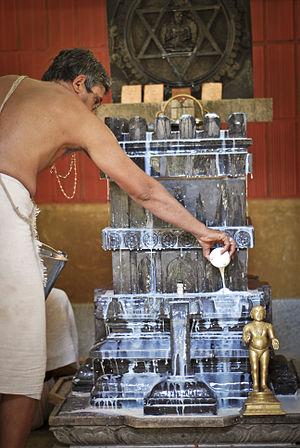
Abhisheka est un terme sanskrit comparable à pūjā, yajña et ārtī qui désigne une activité dévotionnelle, un rite de passage et/ou un rite ou un rituel religieux. Dans cette gamme de sens, l' abhisheka est commun à toutes les confessions dharmiques telles que l'Hindouisme, le Bouddhisme et le Jaïnisme.
Le lait est un liquide biologique comestible généralement de couleur blanchâtre produit par les glandes mammaires des mammifères femelles. Aliment complet équilibré, il est la seule source de nutriments pour les jeunes mammifères au tout début de leur vie avant qu'ils puissent digérer d'autres types d'aliments. Le lait en début de lactation, de couleur jaunâtre, présente une composition différente et est appelé colostrum. Il porte les anticorps de la mère, réduisant ainsi le risque de nombreuses maladies chez le nouveau-né, et contient tous les nutriments indispensables.